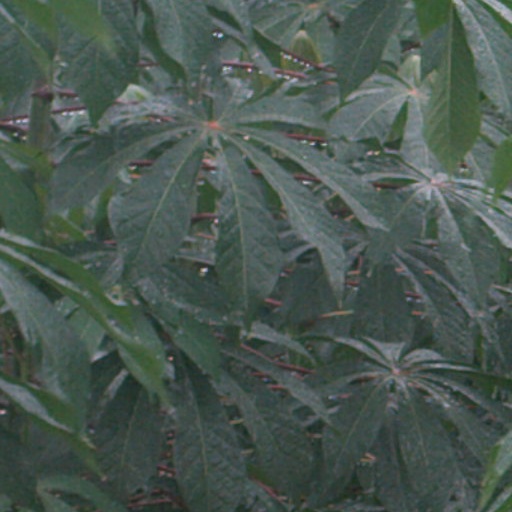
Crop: cassava